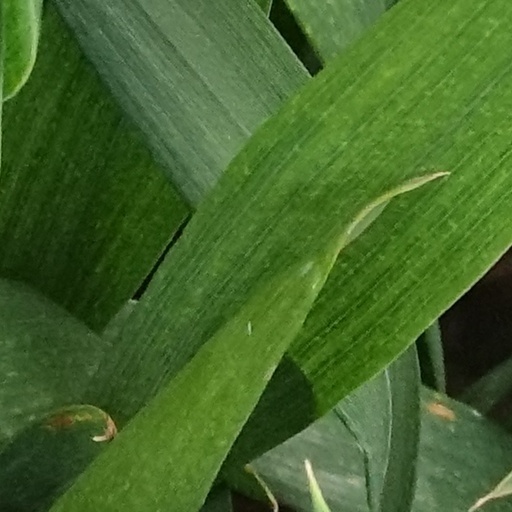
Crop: wheat